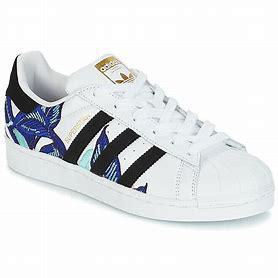
Brand: adidas
Model: Originals Superstar